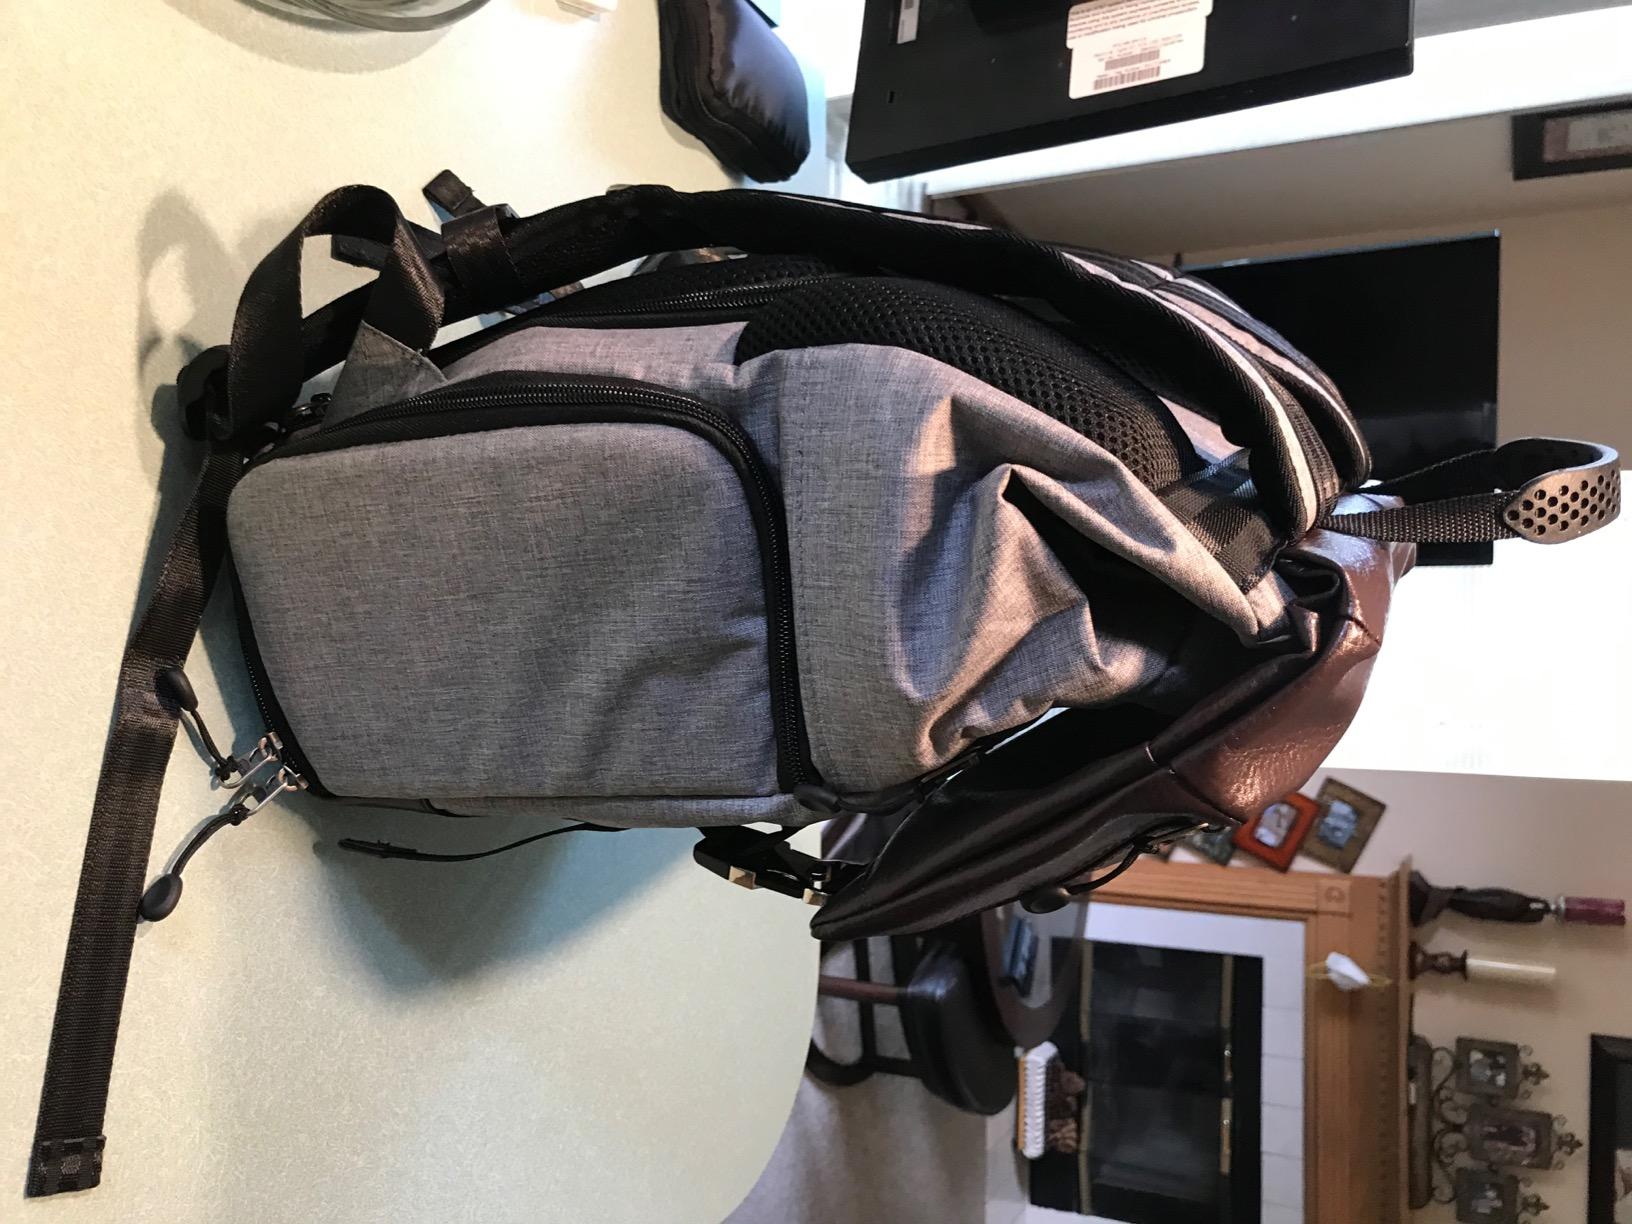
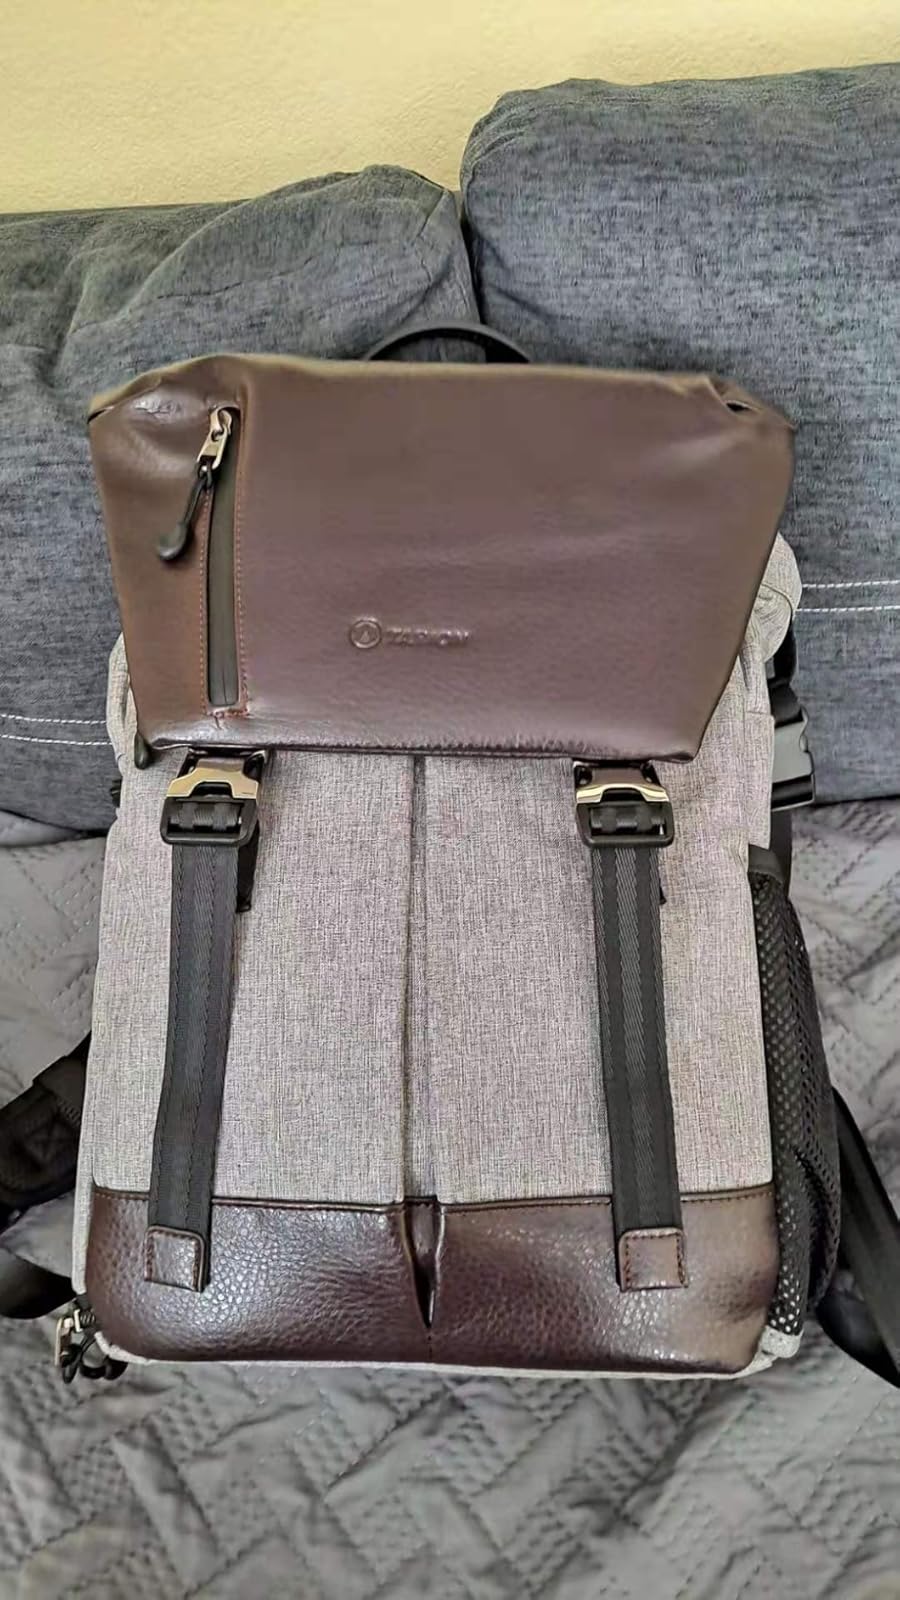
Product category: bag
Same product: yes